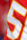
Number: 5